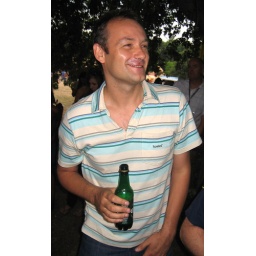
One green bottle of beer in his hand